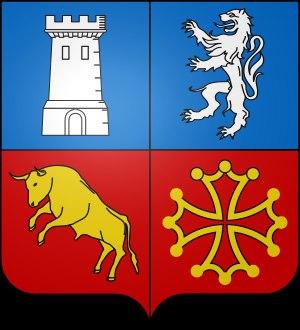
L'histoire de la ville de Colomiers est celle d'un village devenu ville en proche banlieue toulousaine.